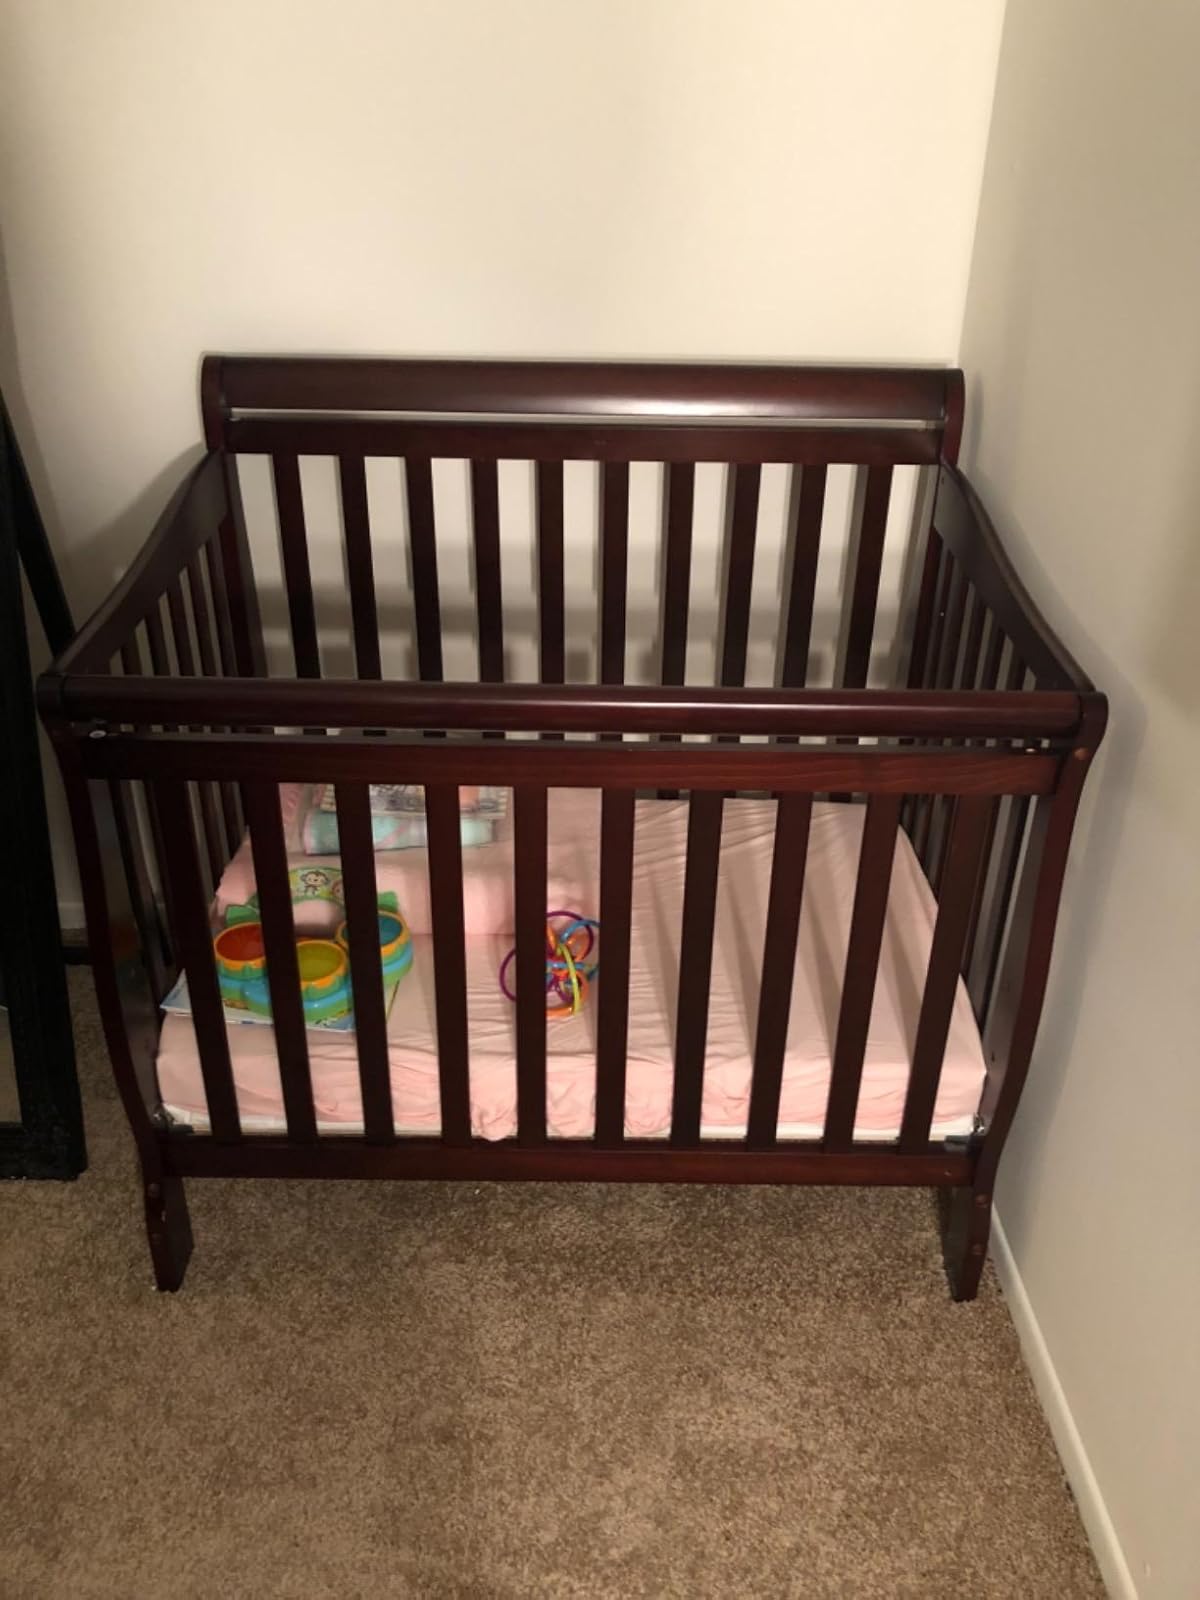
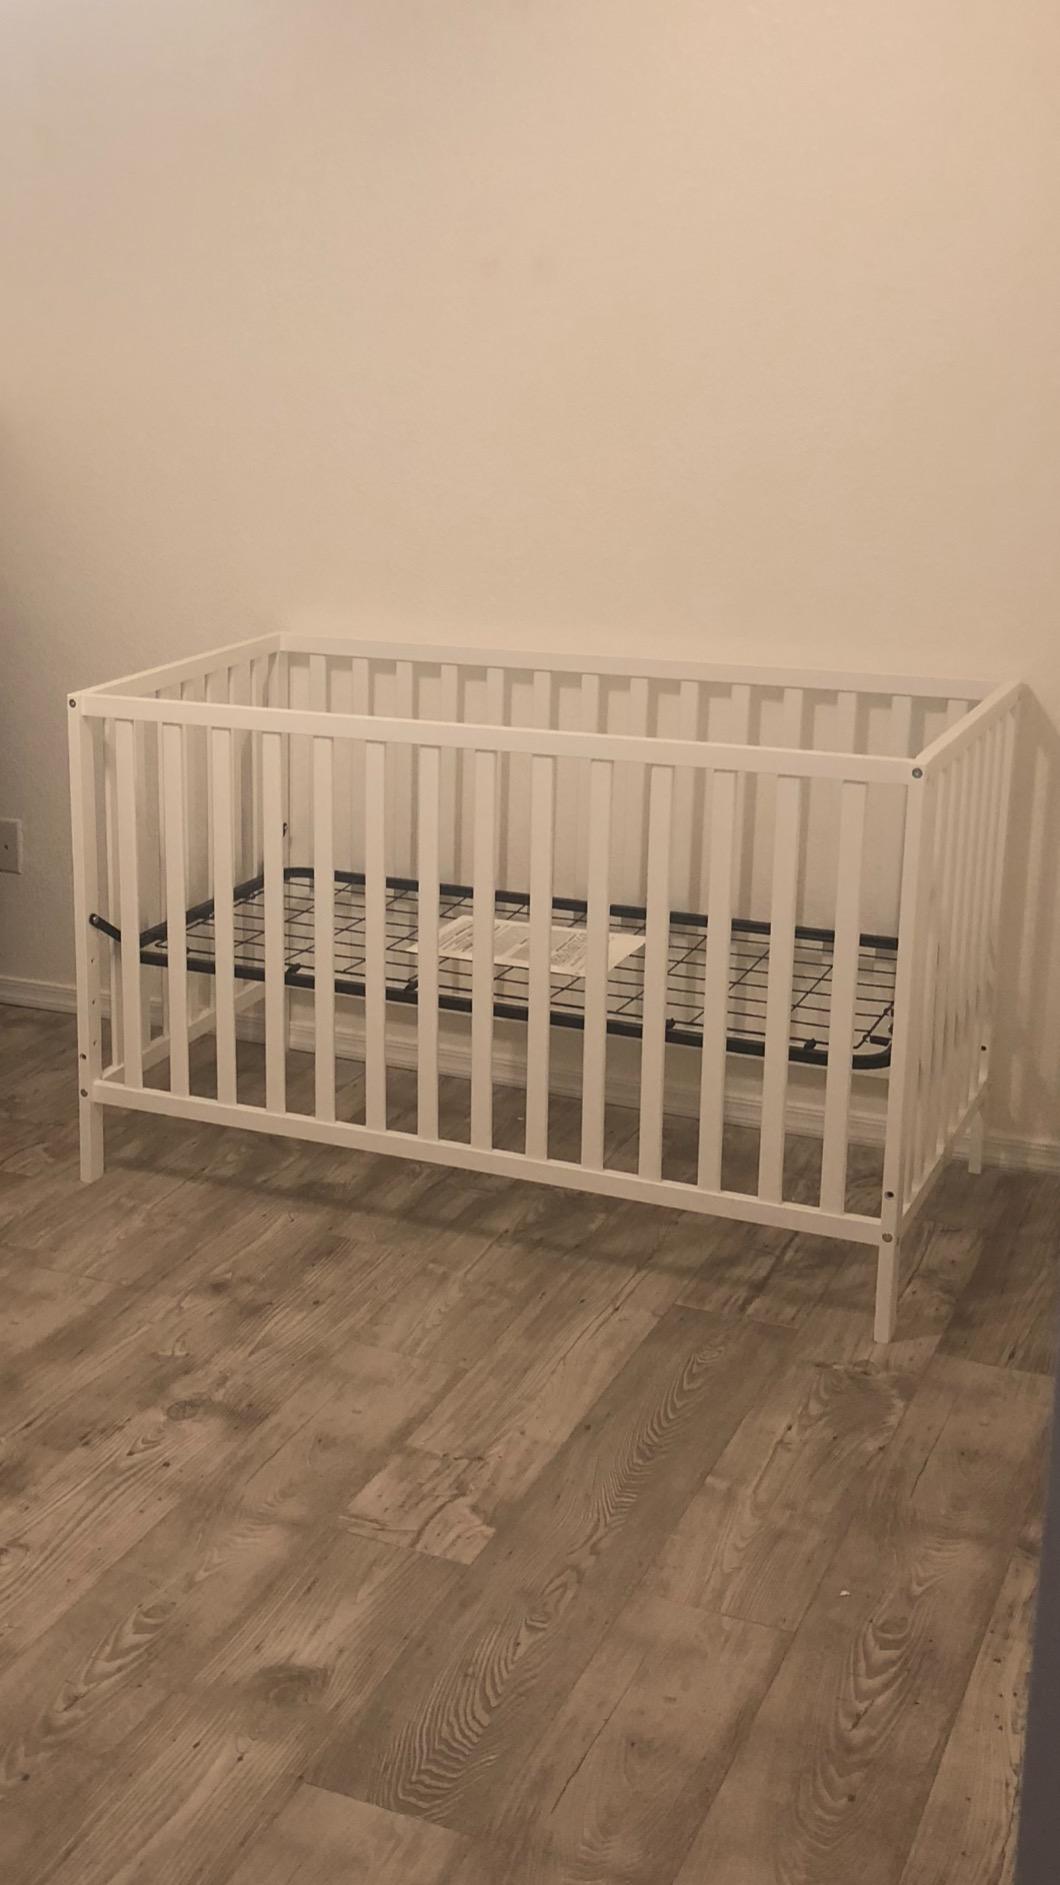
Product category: products_crib
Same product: no